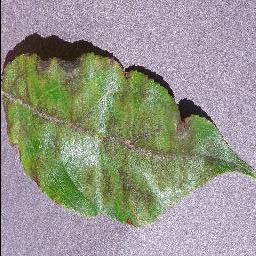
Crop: apple
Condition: scab